Shawn Tolleson

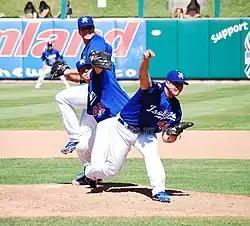
Tolleson pitching for the Albuquerque Isotopes, triple-A affiliates of the Los Angeles Dodgers, in

Tolleson was called up to the majors for the first time on June 4, 2012. He made his Major League debut on June 7 against the Philadelphia Phillies. Tolleson walked the two batters he faced, throwing eight balls in 10 pitches, and was quickly taken out of the game. He fared better in his second appearance, on June 10 against the Seattle Mariners, working one inning and picking up his first two strikeouts. During the 2012 season, Tolleson appeared in 40 games for the Dodgers with an ERA of 4.30 and a 3-1 record.